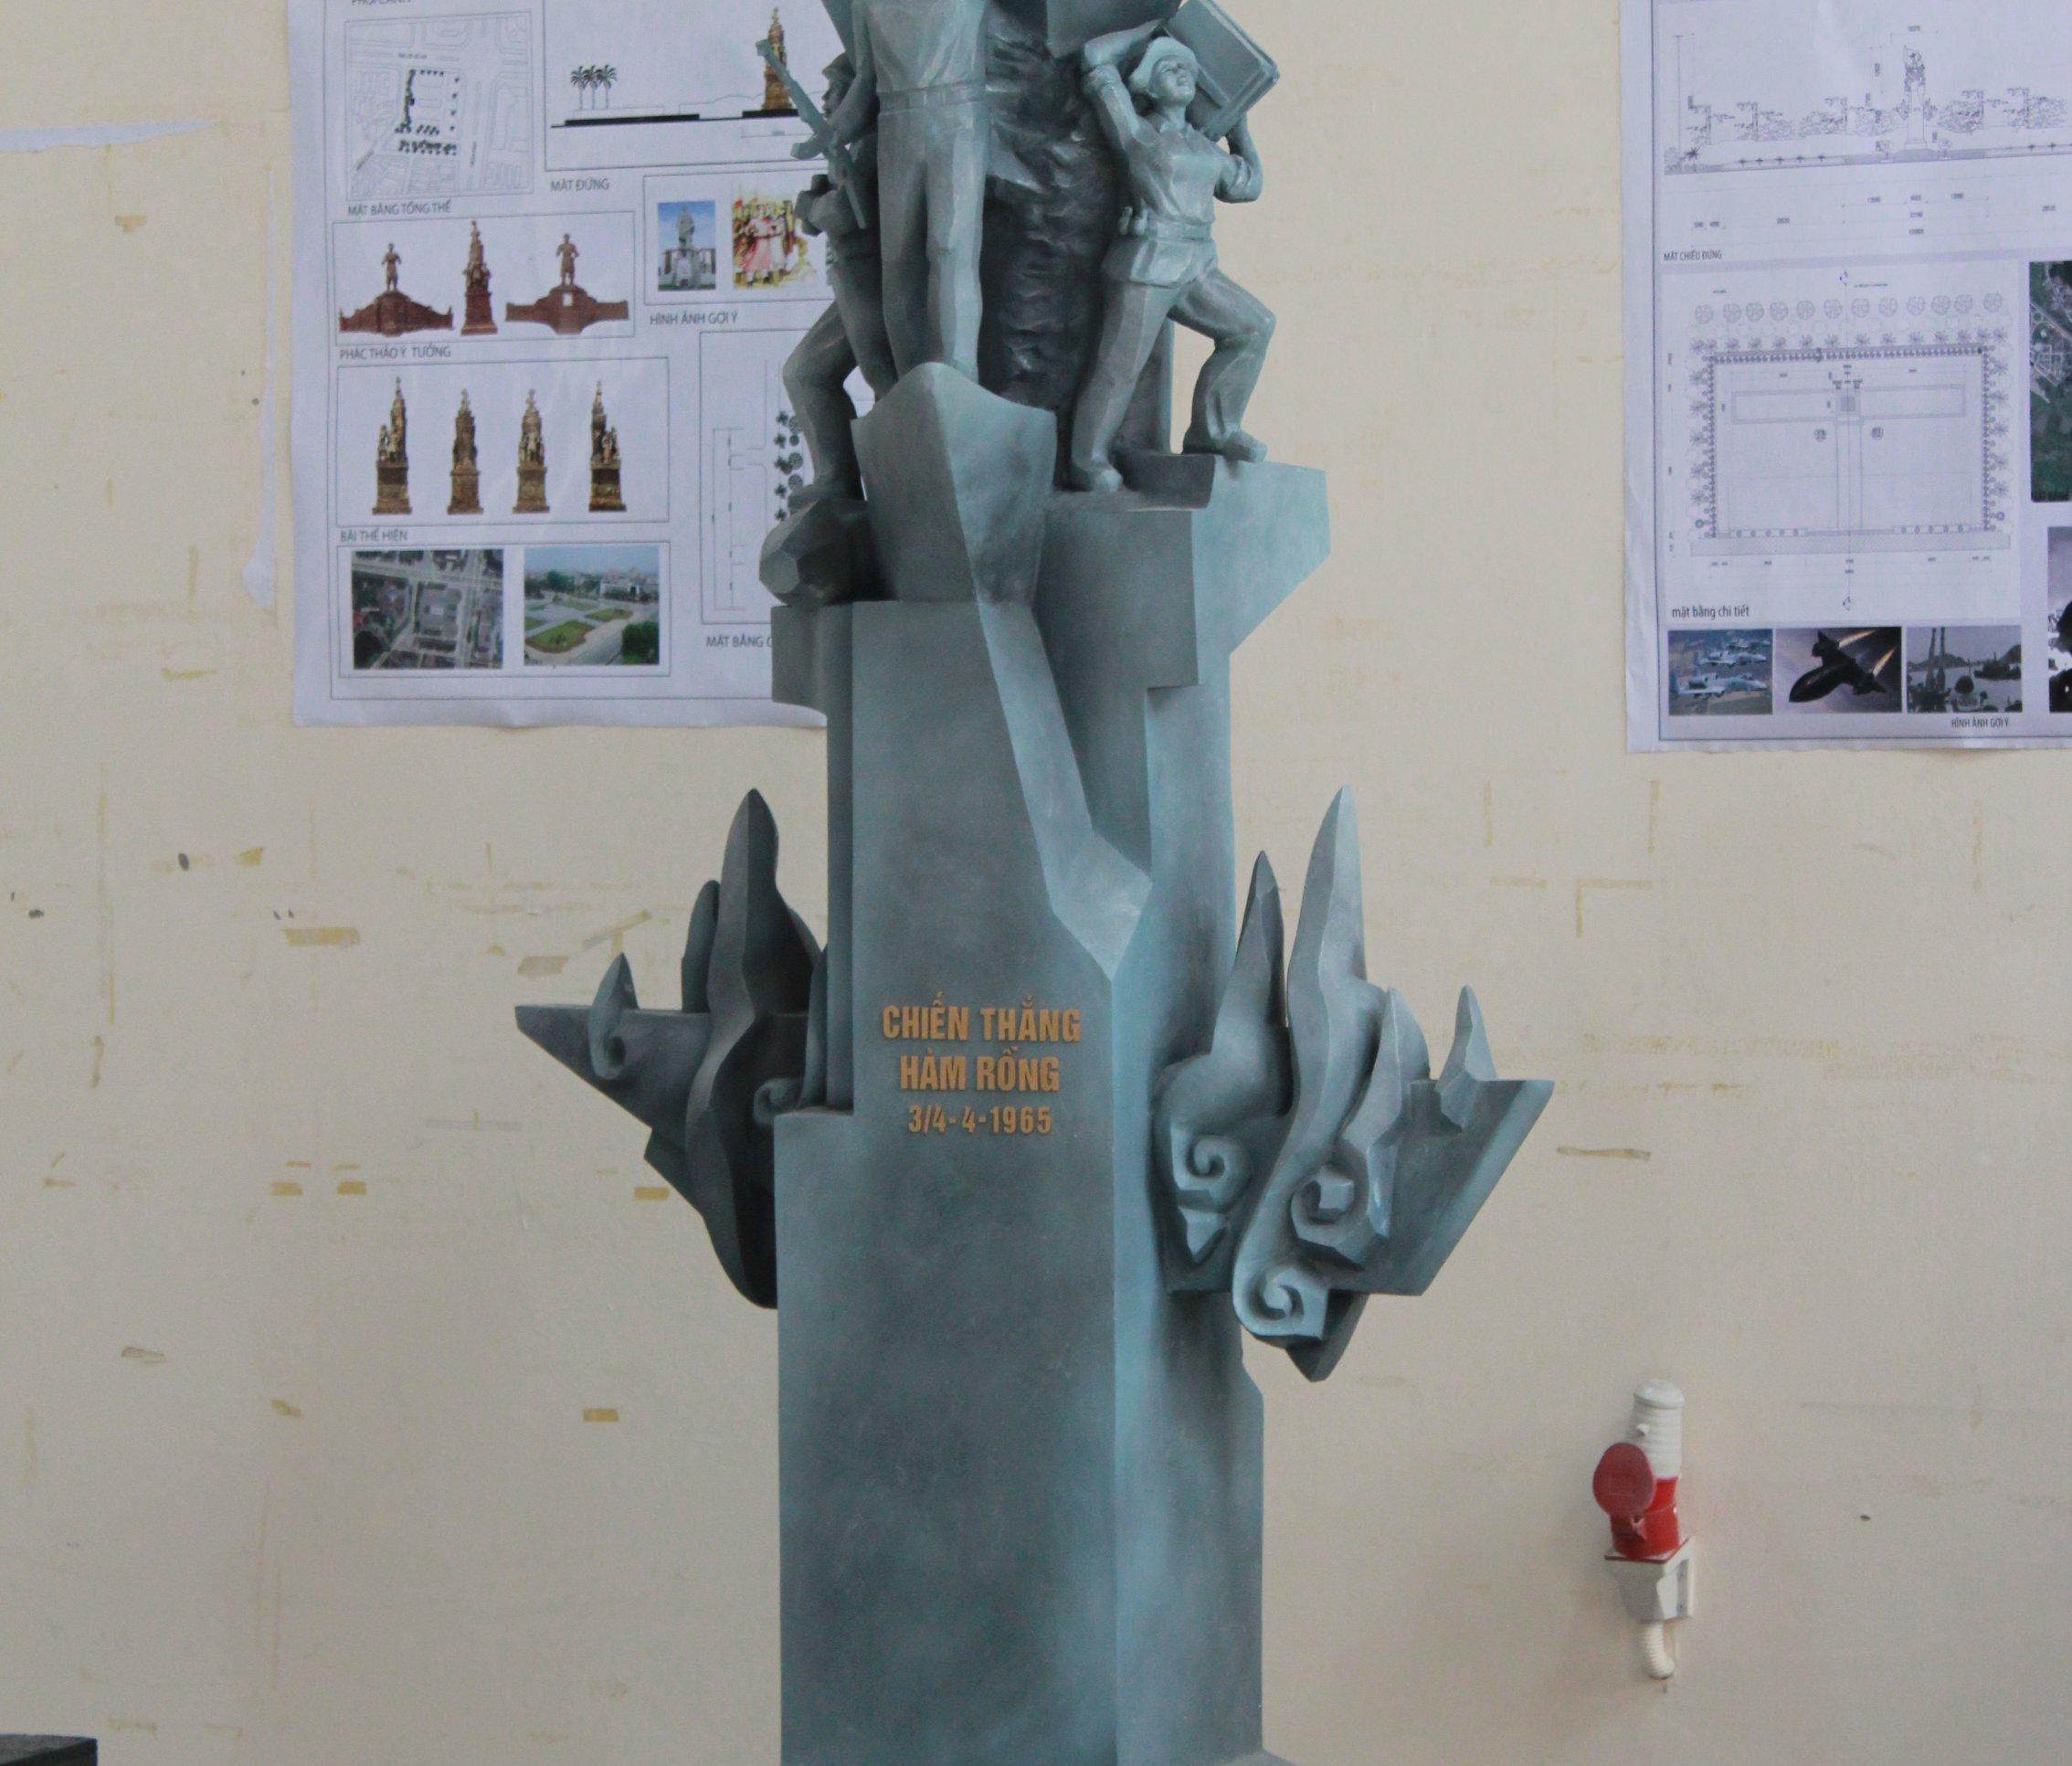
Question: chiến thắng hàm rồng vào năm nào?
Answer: năm 1965